Angels (Neon Genesis Evangelion)

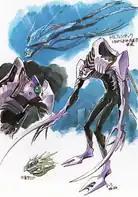
Sadamoto's original draft depicting the Angel Sachiel

In the final version of the show, the Angels were renamed and indicated in the characters' dialogue with the word , after Jesus twelve disciples, rather than the term , with which the angels of the Christian tradition are usually indicated. Within the series' narrative, Gainax chose to use the English translation for Angel, "messenger", which is written in Latin characters and is readable in graphemes and written in overlays, as in the case of Nerv's computers. Michael House, the only American member of Gainax, protested about the juxtaposition of the two terms, but Hideaki Anno decided to keep the dual naming of the enemies.